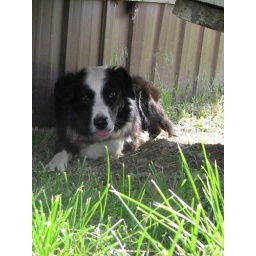
Mac the dog sleeping under the back walkway, it was WAY too hot!